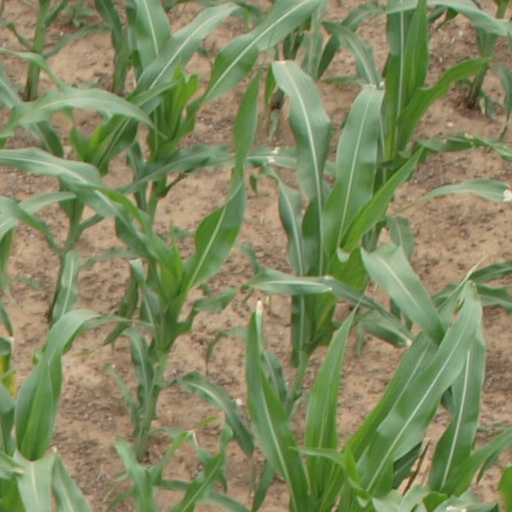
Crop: maize; corn